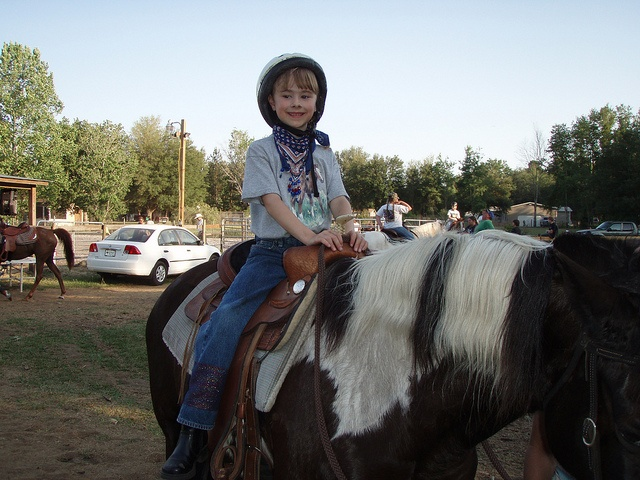
the child is sitting on a gentle horse posing for photo to be taken
A small child rides a pinto pony at a stable.
THERE IS A BOY ON THE BACK OF A HORSE
A child with helmet riding on a black and white horse.
A girl is sitting on top of a horse.